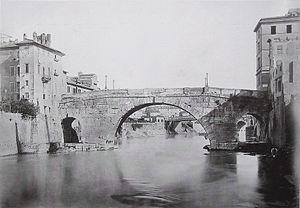
Le pont Cestius, est un pont de Rome, reliant l'île Tibérine à la rive droite du Tibre, notamment le quartier du Trastevere.